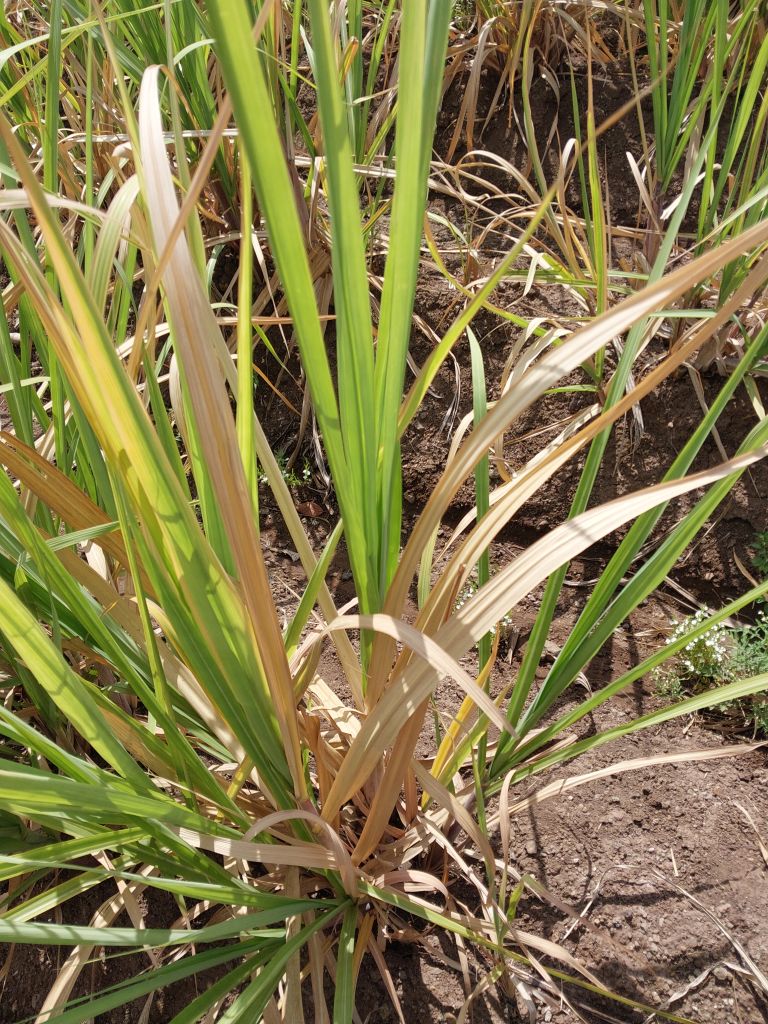
Label: Grassy shoot